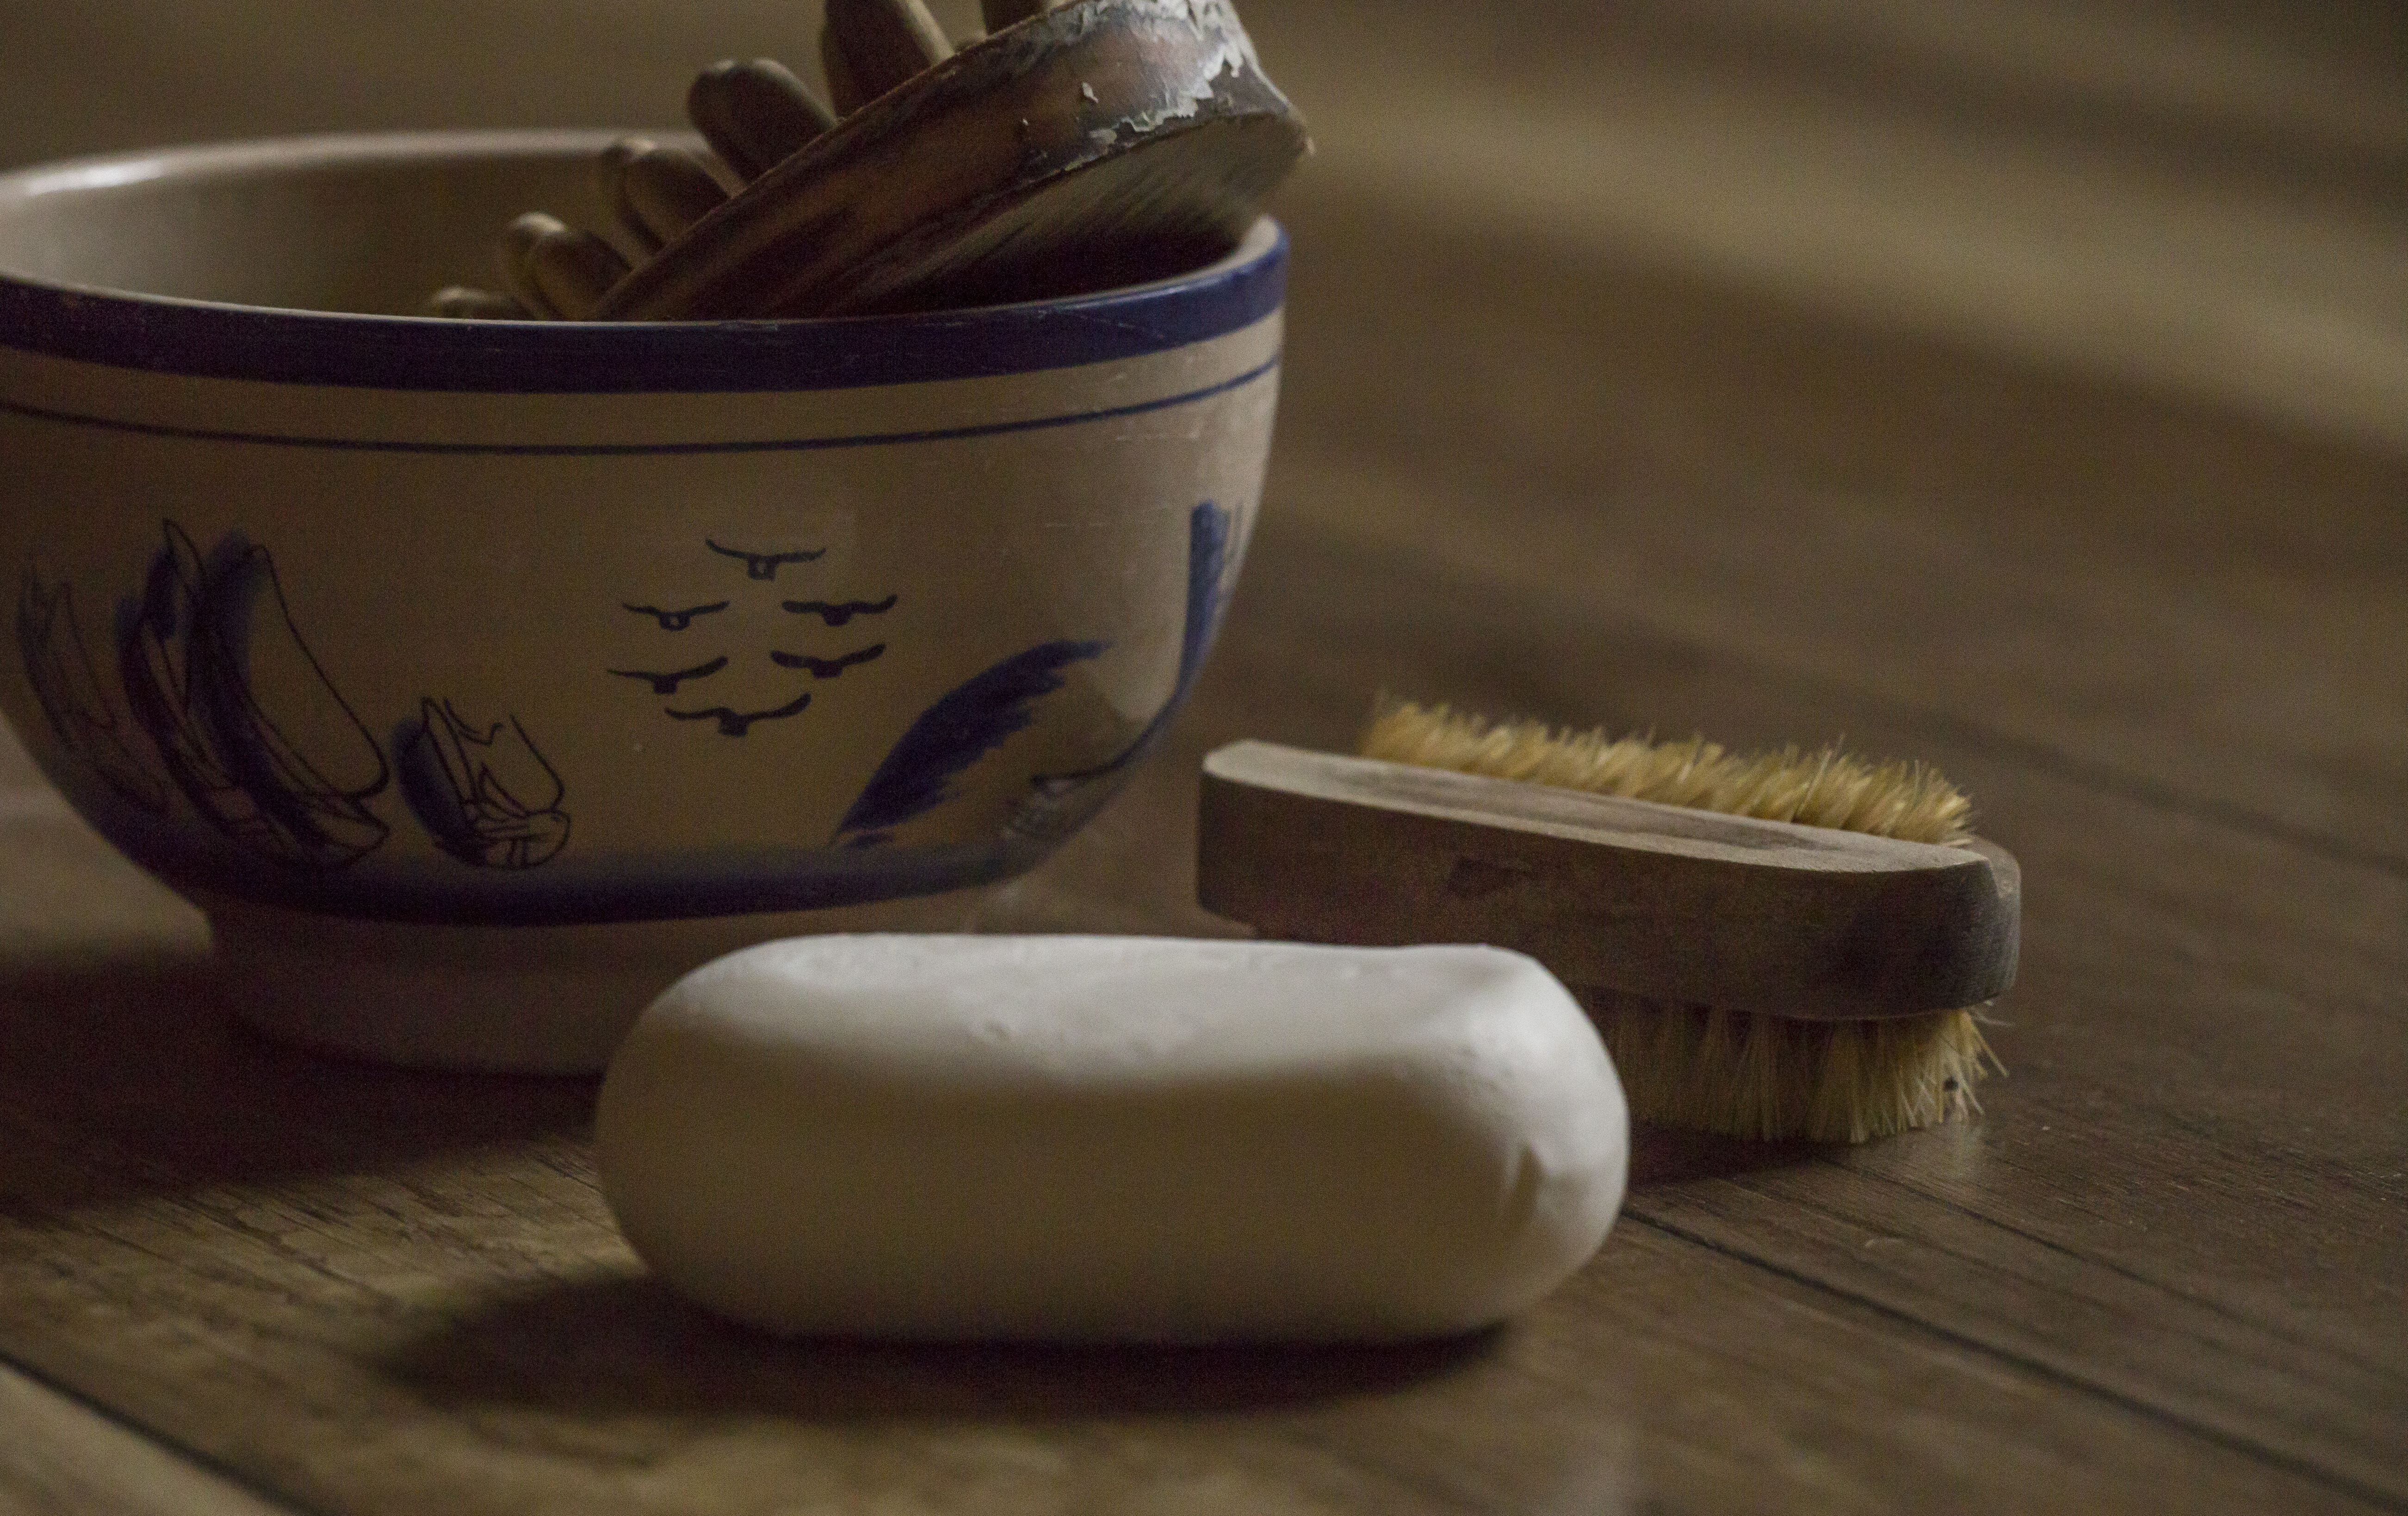
soap, serveware, dishware, porcelain, ceramic, kitchen utensil, brush, hardwood, pottery, mixing bowl, bowl, earthenware, still life photography, natural material, teacup, wood flooring